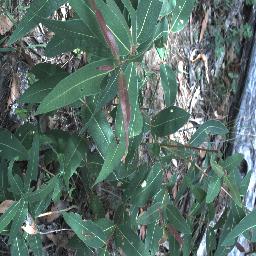
Label: negative